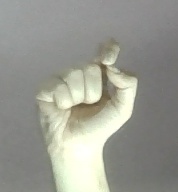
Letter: fa